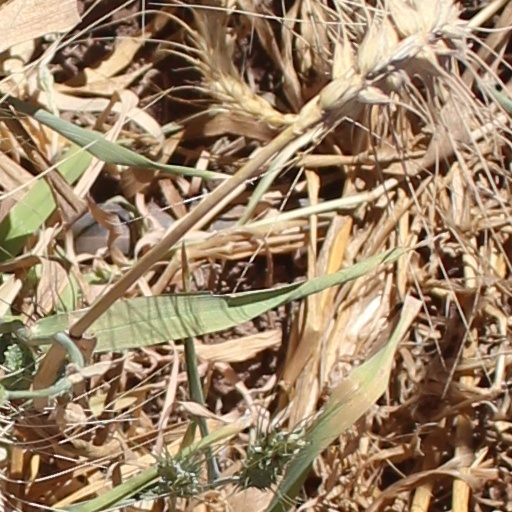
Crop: wheat